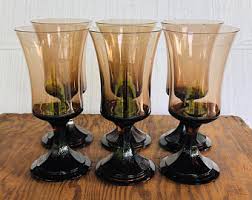
Waste category: glass